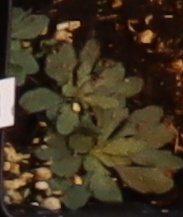
Label: Horseweed